Dildariyaan

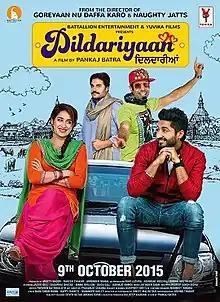

Dildariyaan is an Indian Punjabi-language romance film directed by Pankaj Batra. Jassie Gill and Sagarika Ghatge played the lead roles, marking Ghatge's debut in a Punjabi movie. "Dildariyaan" was released on 9 October 2015.